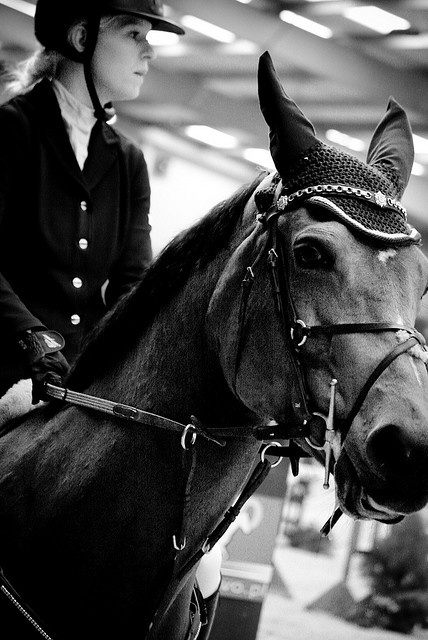
A black and white photo of a girl on a horse.
A woman riding a horse with full bridle on
Young equestrian rider on horse at indoor facility.
A woman is riding a horse with ambiguity.
Woman on a horse in a type of competition